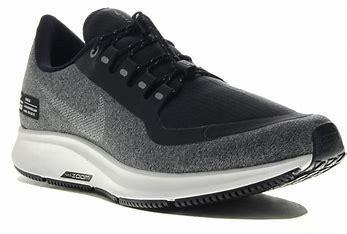
Brand: Nike
Model: Air Zoom Pegasus 35